Sharon Laws

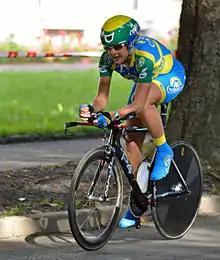
Laws at the 2012 Women's Tour of Thuringia

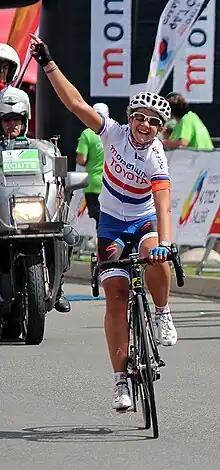
Laws winning the women's 2012 Momentum 94.7 Cycle Challenge

In 2012, she won the British National Road Race Championships.